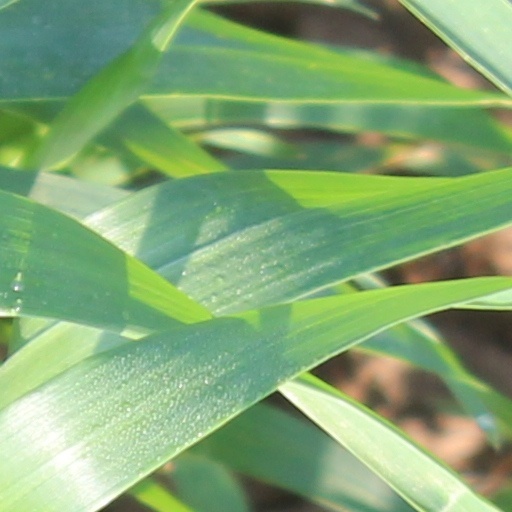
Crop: wheat